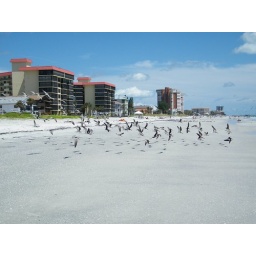
black skimmer flock flying above the beach